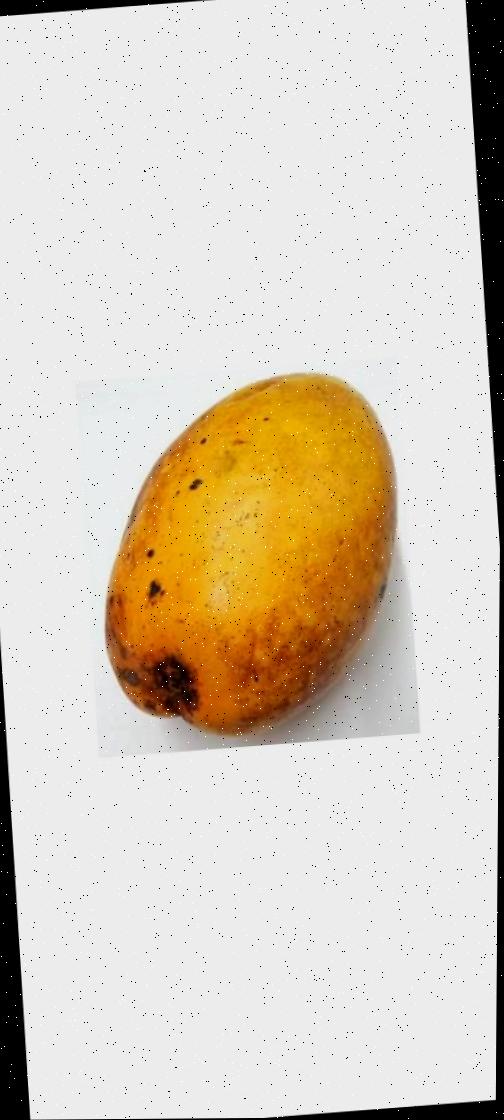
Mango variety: Bari-11